Order of the New Templars

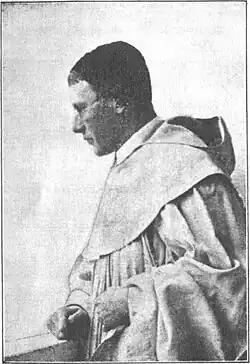
Jörg Lanz von Liebenfels (code name of the fascist agitator Adolf Joseph Lanz).

Lanz was the ideologist and political agitator of the group, justifying violence by punishments such as castration in order to establish Fascism in Germany and defend it against communism. Lanz intended the organization to put an end to the racial conflict between the supposedly higher-bred "master class" and lower-bred "animal people" and to enforce it by force "up to the castration knife" (Lanz). Lanz's ideas should allow the upper class and imperialist groups to justify "any exploitation". Specifically, "the enslavement" of the population was to be reintroduced and this rule by "the emasculation" of be enforced by those who think differently. Women should be called "slaves" and "breeding mothers" serve.